Akira Tozawa

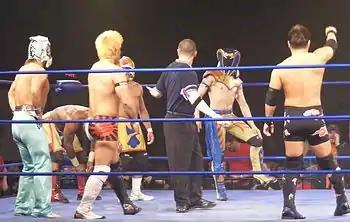
Tozawa (third left), along with Kagetora and Super Shisa representing Dragon Gate in the 2011 King of Trios tournament, where they faced The Osirian Portal in the quarter-finals

On March 4, 2011, Tozawa and Kevin Steen, dubbing themselves the Nightmare Violence Connection, entered PWG's "DDT4" tournament, upsetting the Briscoe Brothers in their first round match. After another upset victory over the ROH World Tag Team Champions, The Kings of Wrestling (Chris Hero and Claudio Castagnoli), he and Steen made it to the finals of the tournament, where they were defeated by The Young Bucks (Matt and Nick Jackson). On April 9, Tozawa was defeated by Low Ki in a singles match in PWG.